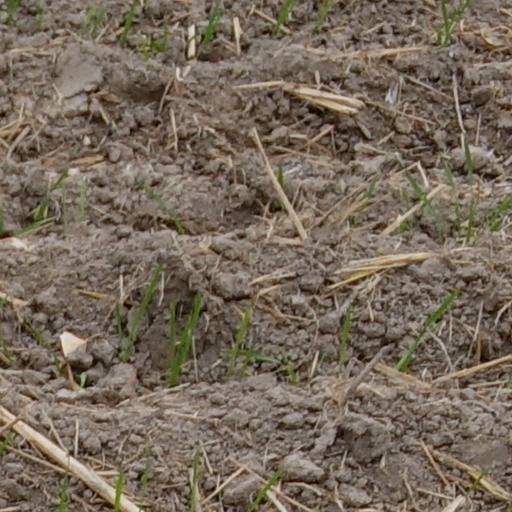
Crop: wheat